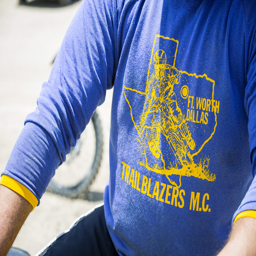
you always see some rad shirts out at vintage events .